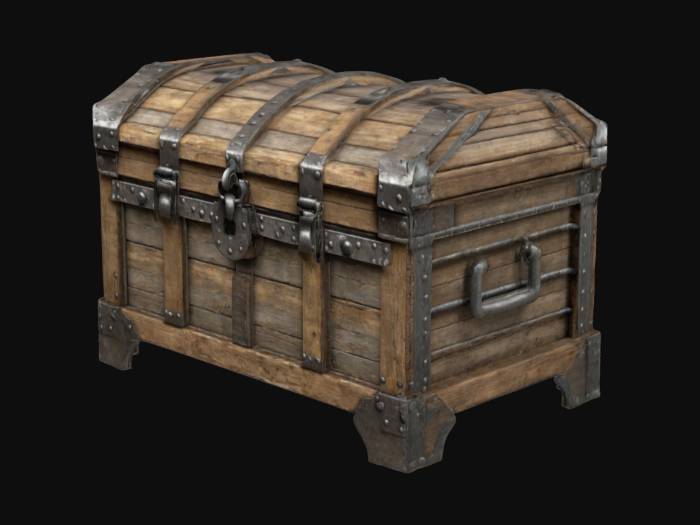
미적 점수 (1~10점): 1